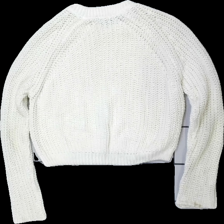
View: back
Type: Sweater
Category: Ladies
Brand: Mango
Colors: White
Material: ?
Cut: Regular
Size: M
Season: All
Stains: Major
Damage location: bottom center
Damage 2 location: middle center
Damage 3 location: middle left
Price range: <50
Recommended usage: Export
Description: vit stickad tröja, missfärgad över hela
Comment: missfärgad